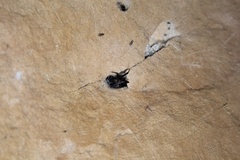
Species: Lactrodectus_hesperus